Electoral history of Gretchen Whitmer

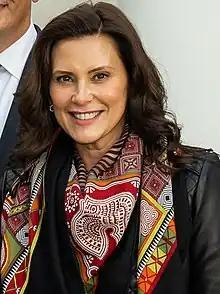
Whitmer in 2021

The electoral history of Gretchen Whitmer, spans two decades, from 2000 to the present. Whitmer currently serves as the Governor of Michigan, a position she had held since 2018 and was reelected to in 2022.